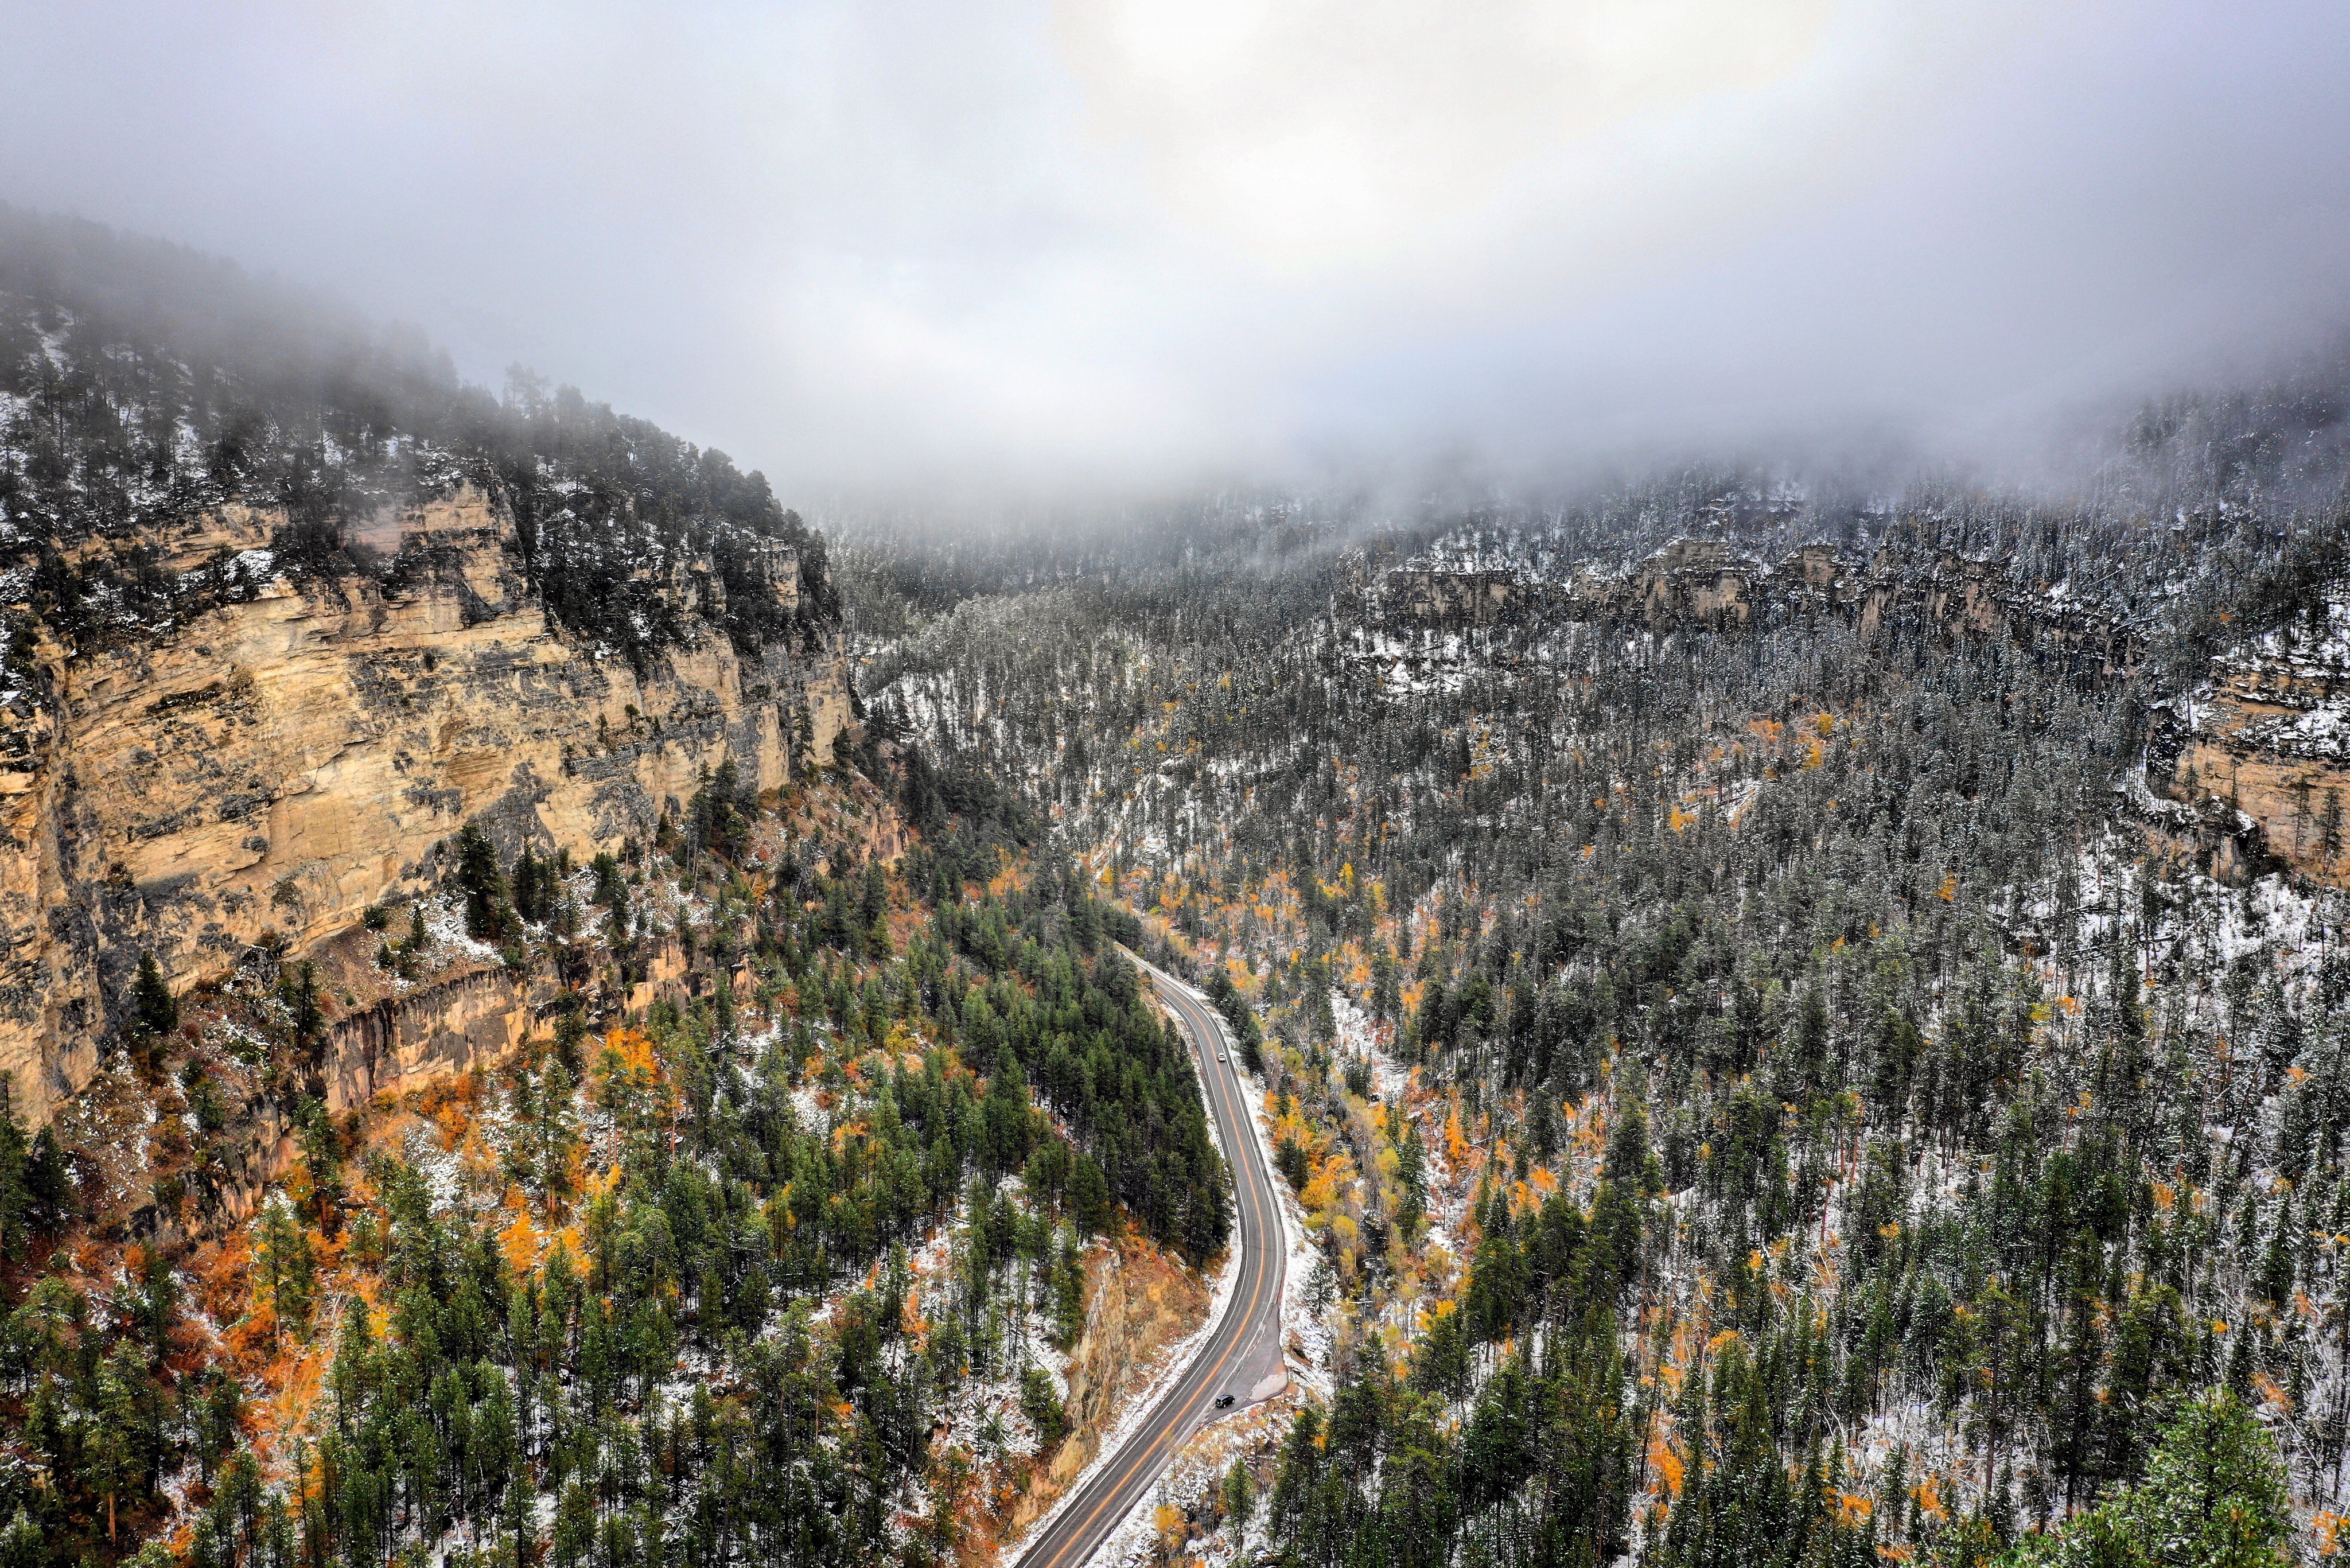
mountainous landforms, mountain, sky, atmospheric phenomenon, wilderness, road, geological phenomenon, tree, mountain pass, cloud, rock, infrastructure, national park, mountain range, hill, valley, landscape, geology, hill station, ridge, plant, forest, terrain, chaparral